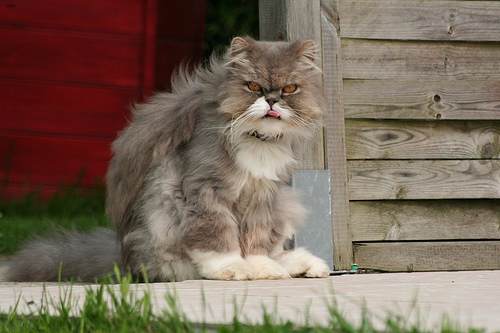
Animal: cat
Breed: persian